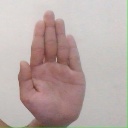
अक्षर: ध